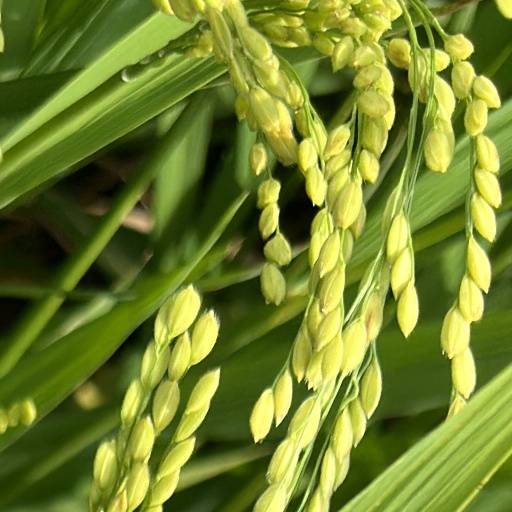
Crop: rice